Tohu Harris

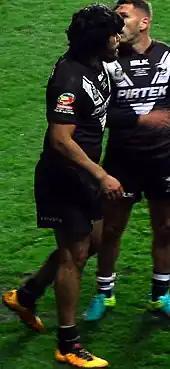
Harris playing for the Kiwis in 2016

Harris again played in all the Storm’s 27 matches for the season, scoring 8 tries and kicking 1 goal. In the 2016 Four Nations tournament, he played in 4 matches, including starting at five-eighth in the 34-8 final loss against Australia.